Sky position (RA, Dec in degrees): 199.379, -0.9038
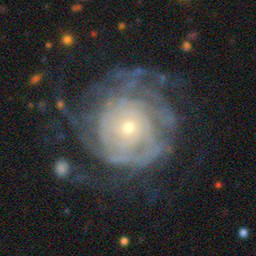
Galaxy morphology: Unbarred Tight Spiral Galaxies